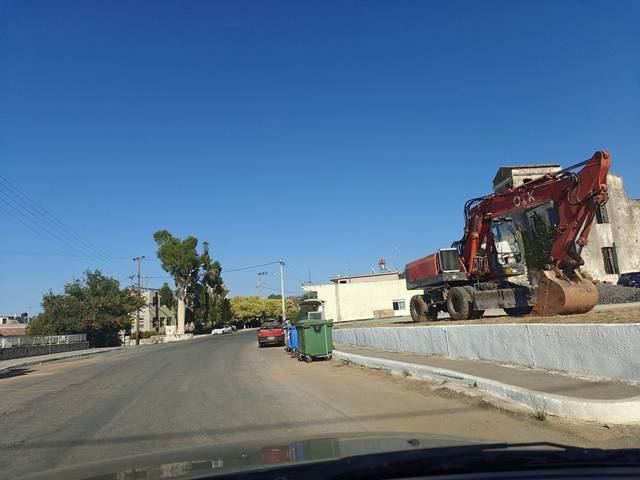
Region: Greece
Coordinates: 35.454, 23.91